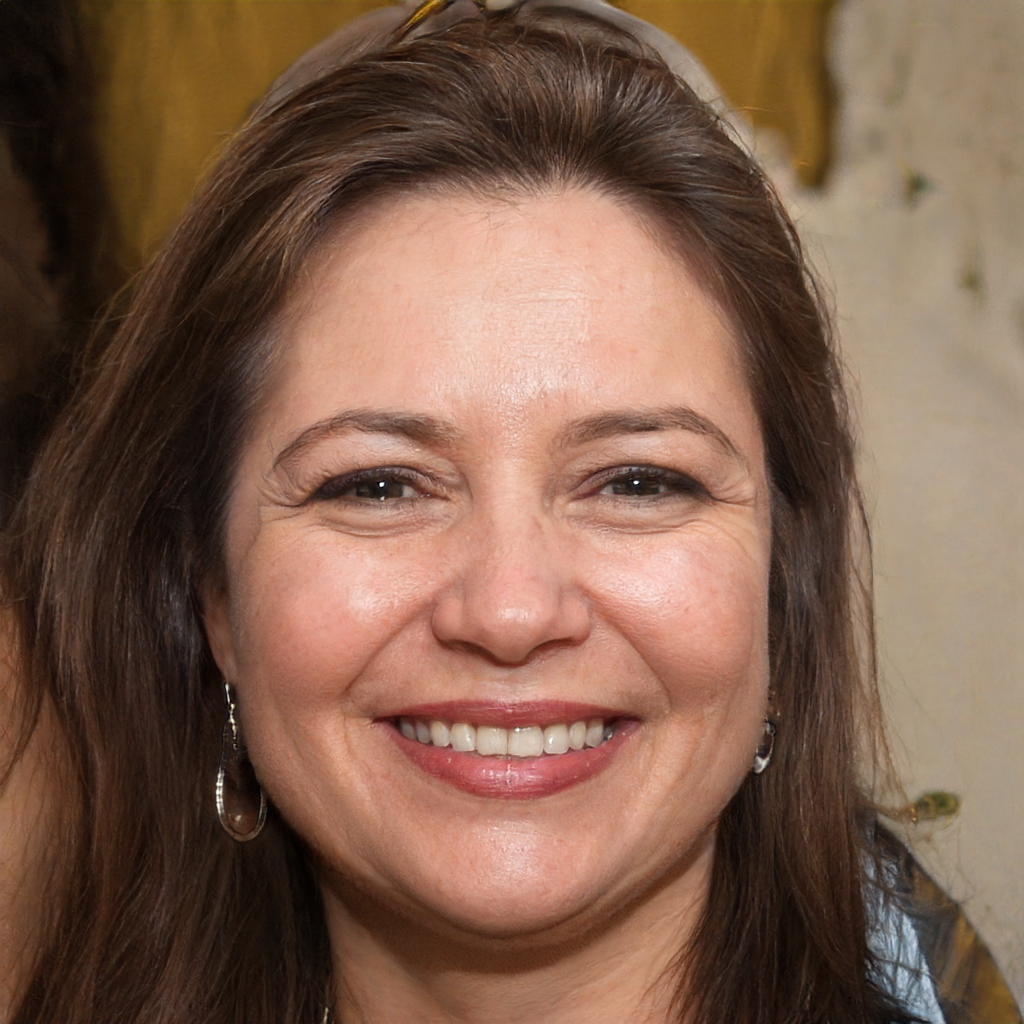
Gender: Female